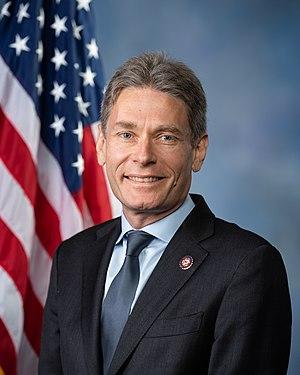
L'État de New Jersey dispose de douze représentants à la Chambre des représentants des États-Unis.
Tomasz P. Malinowski dit Tom Malinowski, né le 23 septembre 1965 dans la ville polonaise de Słupsk, est un homme politique américain. Membre du Parti démocrate, il est élu à la Chambre des représentants des États-Unis en 2019.